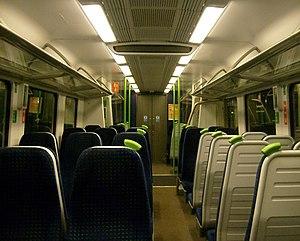
Heathrow Connect était une compagnie ferroviaire à Londres mise en œuvre conjointement par Heathrow Express et First Great Western, reliant l'aéroport de Londres Heathrow et la gare de Paddington. Le service empruntait la même ligne que Heathrow Express mais dessert des gares intermédiaires, ce qui permet d'assurer des liaisons entre localités de l'ouest de Londres entre elles, avec l'aéroport et avec le centre de Londres. Le service est remplacé le 20 mai 2018 par la franchise TfL Rail, qui assure le service par interim avant l'ouverture de l'Elizabeth line en décembre 2018.
La Class 360 est une automotrice électrique de banlieue et régionale construite par Siemens en 2 sous-séries de 2002 à 2003 et 2004 à 2005. Ayant été commandée par First Great Eastern pour remplacer le matériel obsolète de la région Est de Londres, la Class 360/1 est la première série de rames et la plus nombreuse jamais commandée pour circuler sur les lignes suburbaines et les régions de l'Est de l'Angleterre depuis la Gare de Liverpool Street.